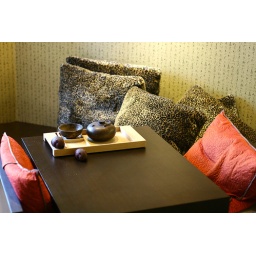
A low dining table with lot of cushions at my father's beach resort in Wanli, Taiwan.